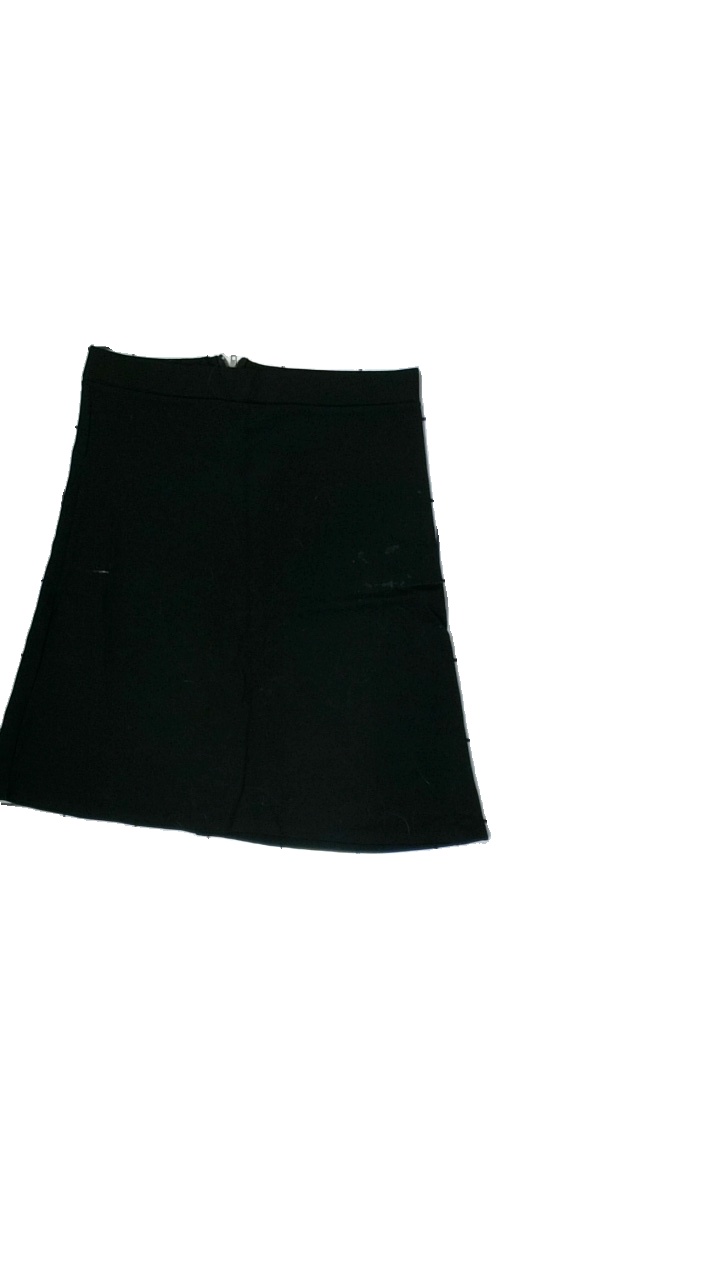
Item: Skirt (Ladies)
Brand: Indiska
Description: Black skirt
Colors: Black
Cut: Loose, C-collar
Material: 100% Viscose
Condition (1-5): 2
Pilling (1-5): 5
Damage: stained
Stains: Major
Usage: Recycle
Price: <50